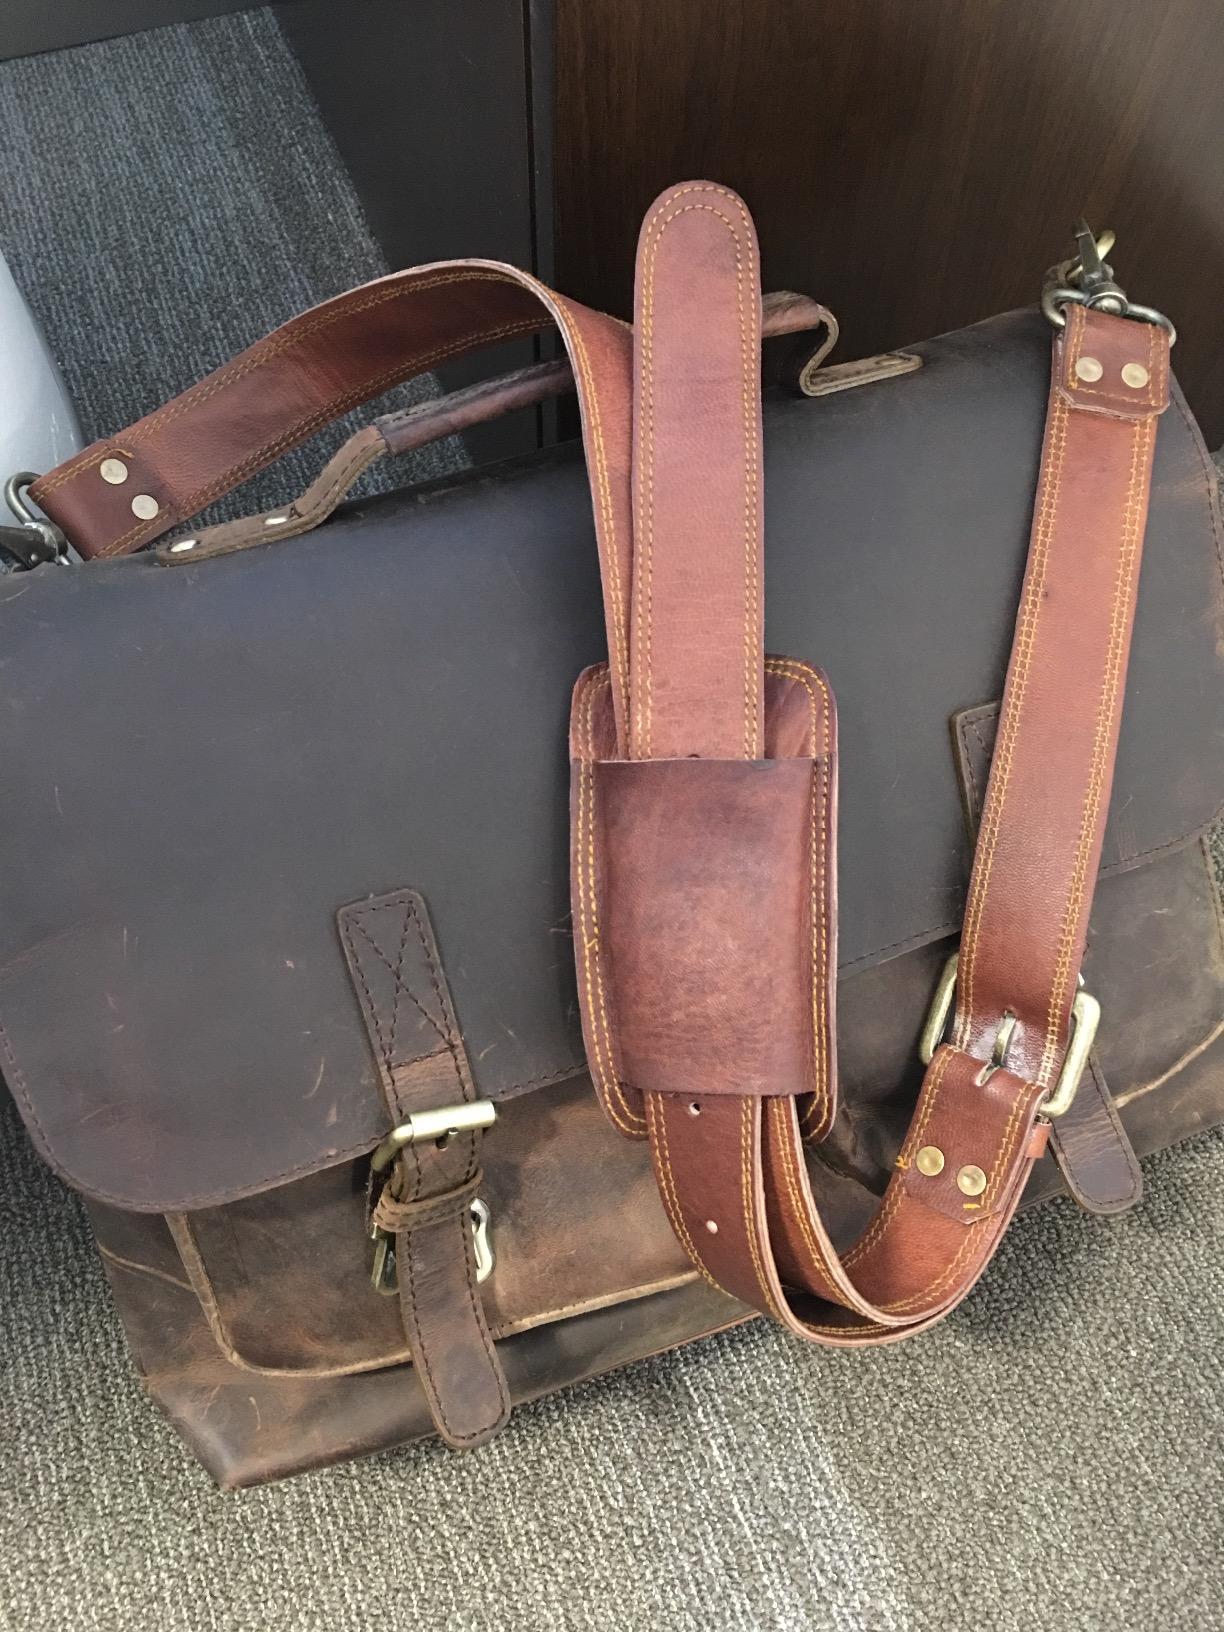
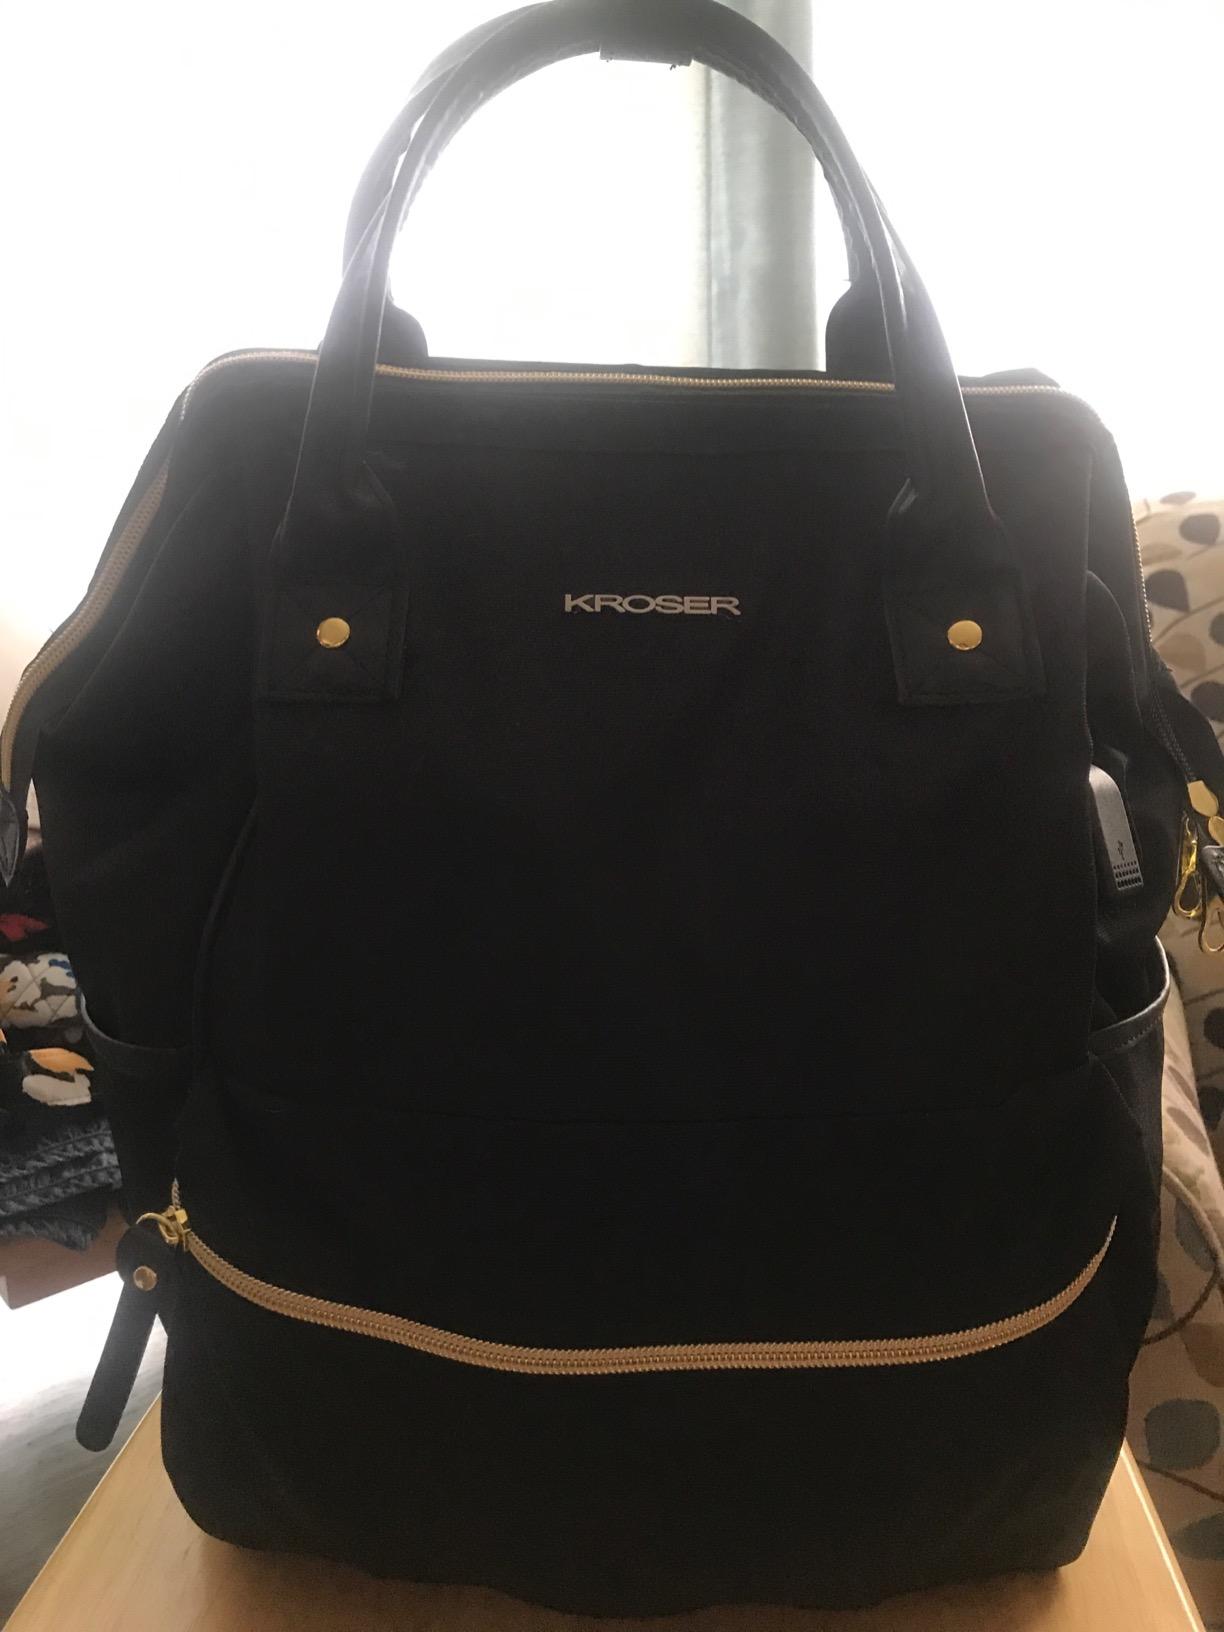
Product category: bag
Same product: no